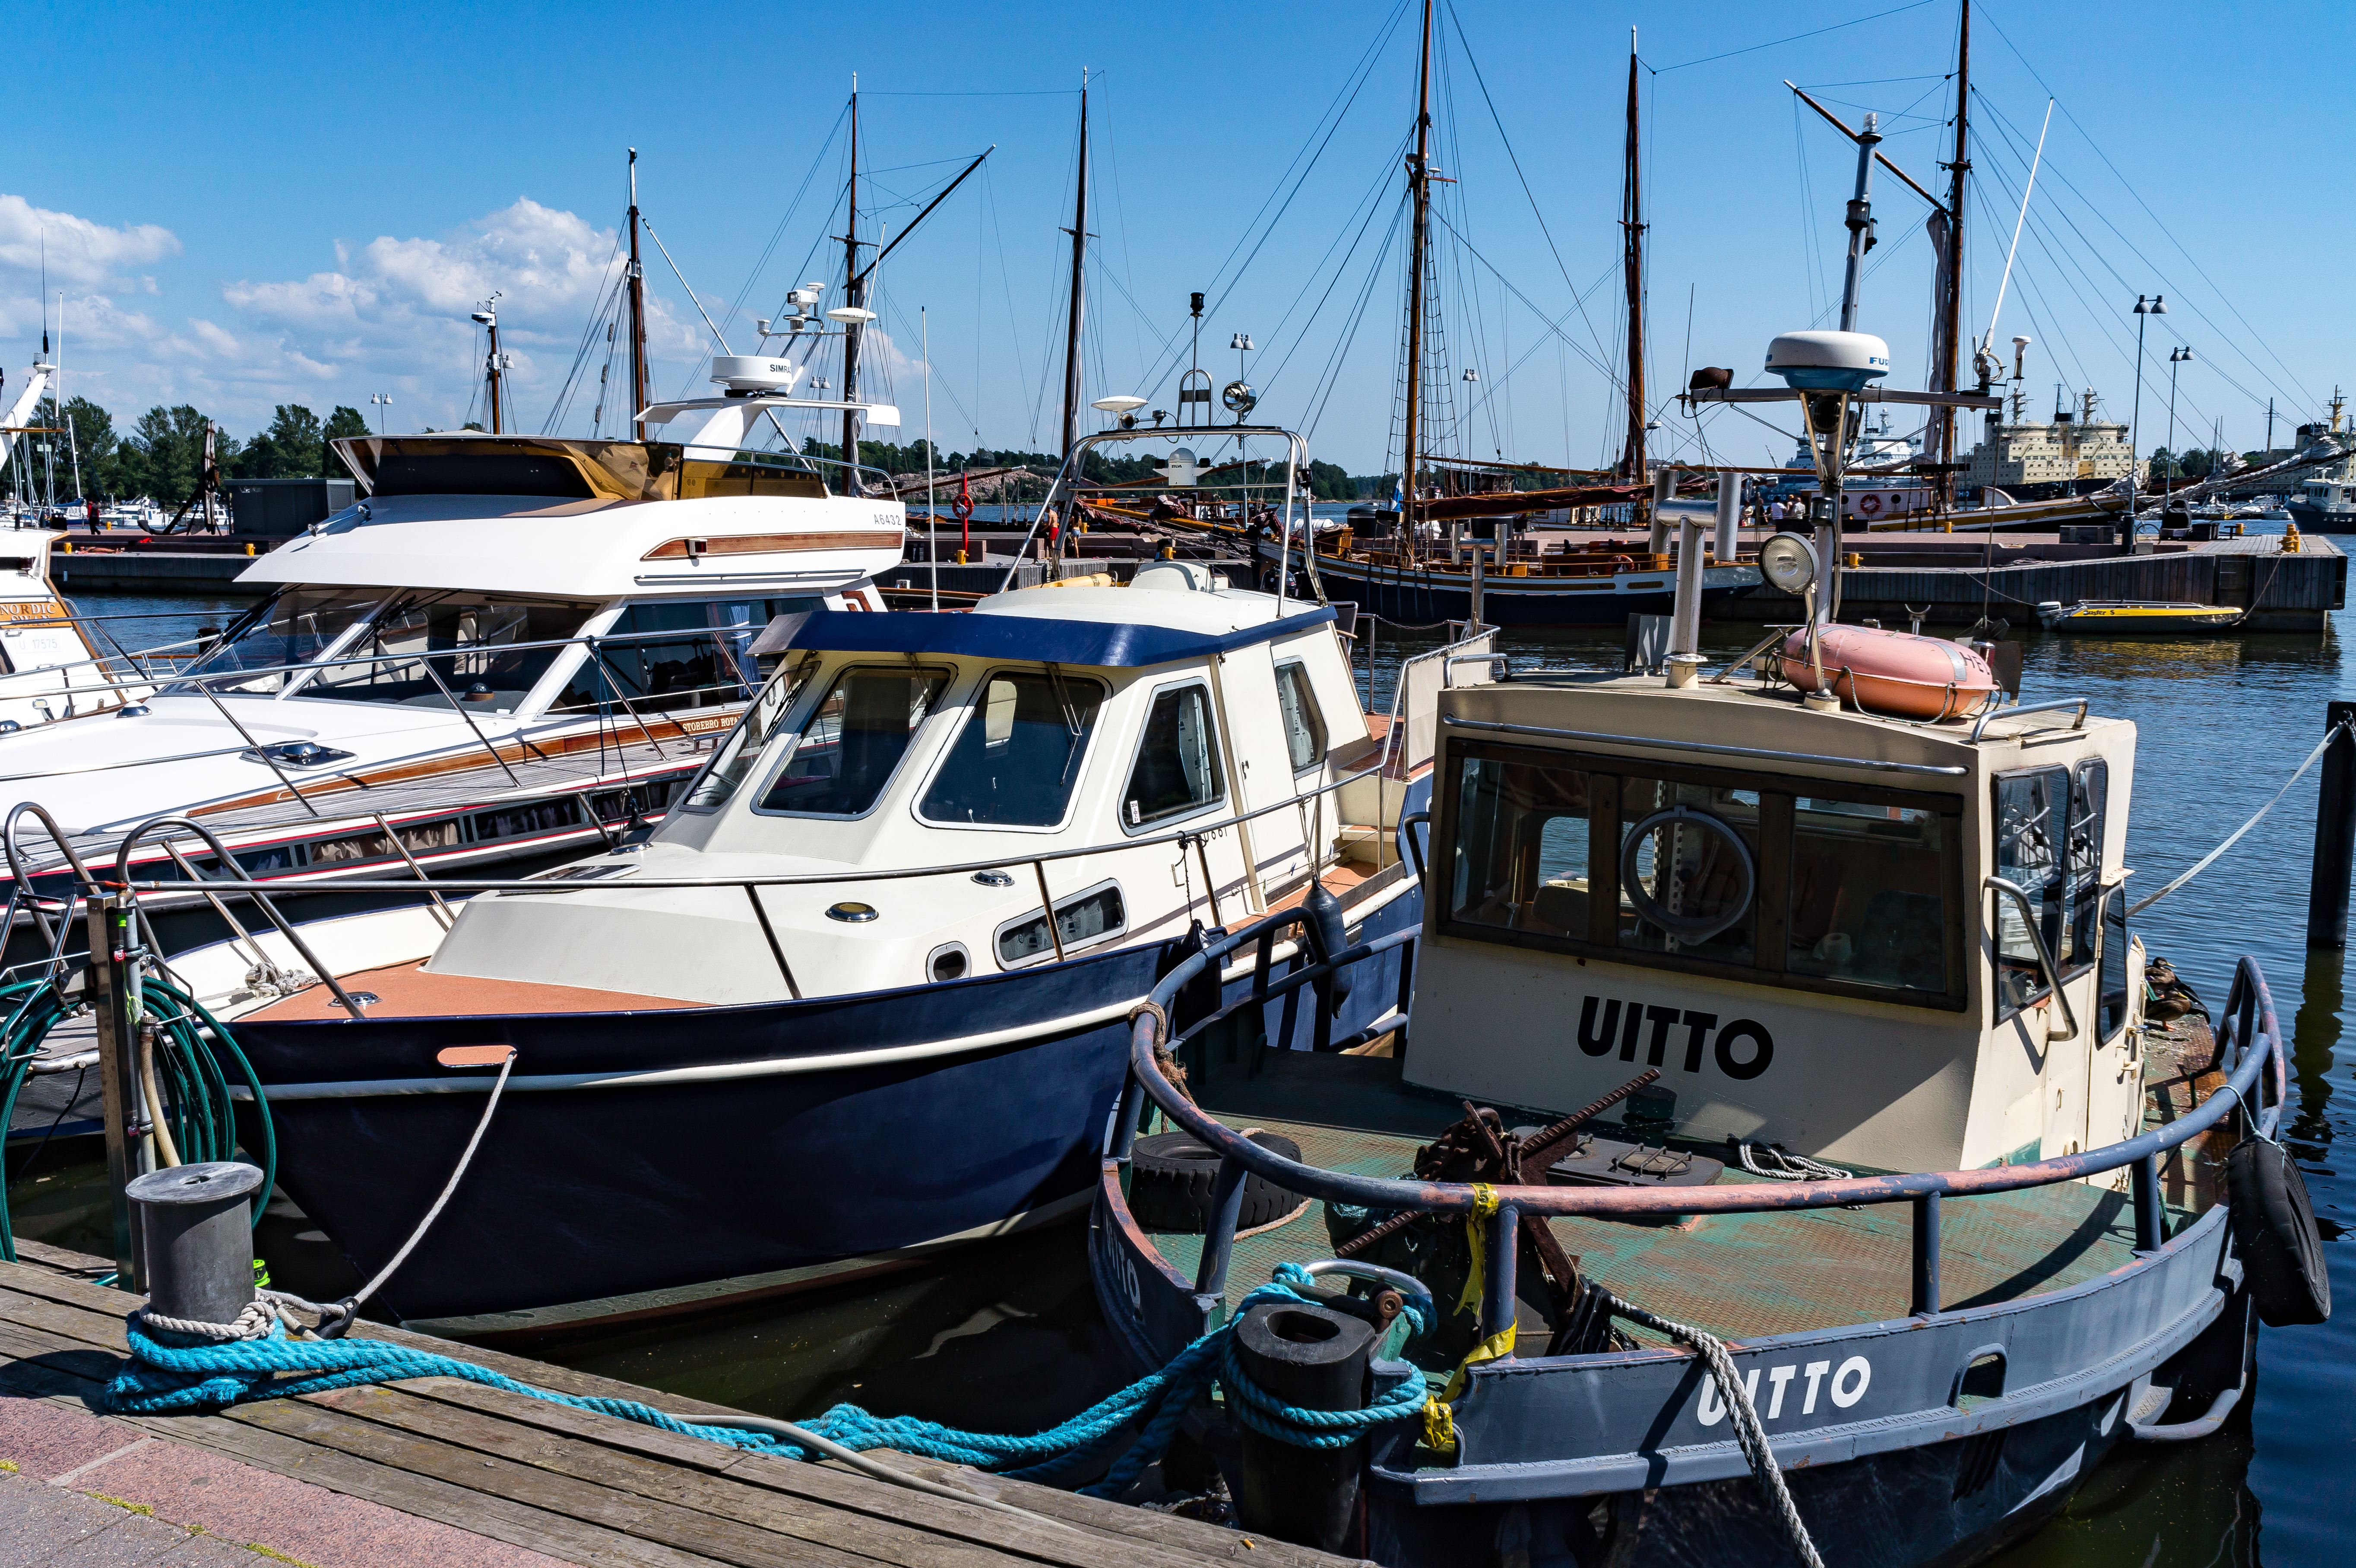
sea, dock, sky, boat, vehicle, mast, yacht, harbor, blue, marina, sailboat, boats, finland, helsinki, watercraft, kruununhaka, uitto, fishing vessel